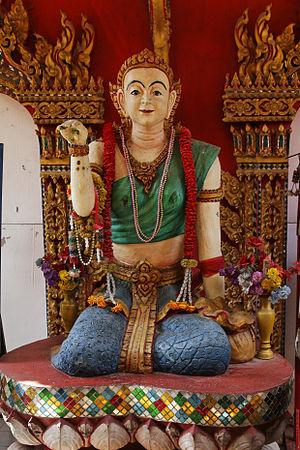
Nang Kwak, dont la traduction littérale est « femme attirante », est la déesse thaïlandaise de la richesse. Sa statue ou sa représentation graphique se trouvent souvent dans les commerces de Thaïlande. Elle salue de la main droite pour attirer la fortune, telle une invitation silencieuse aux passants, clients potentiels.